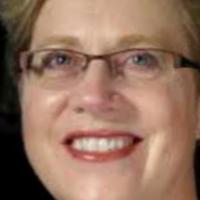
Age group: age 41-55